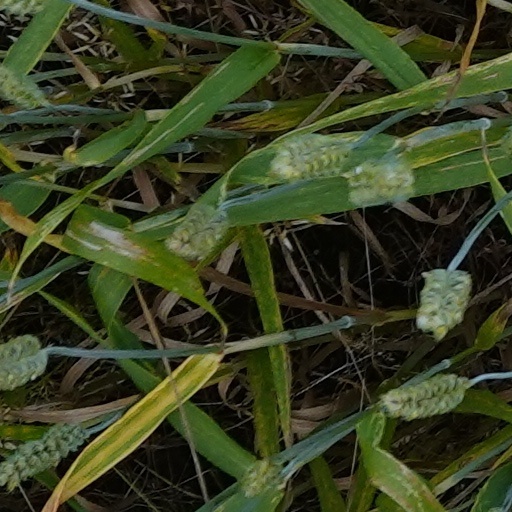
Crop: wheat